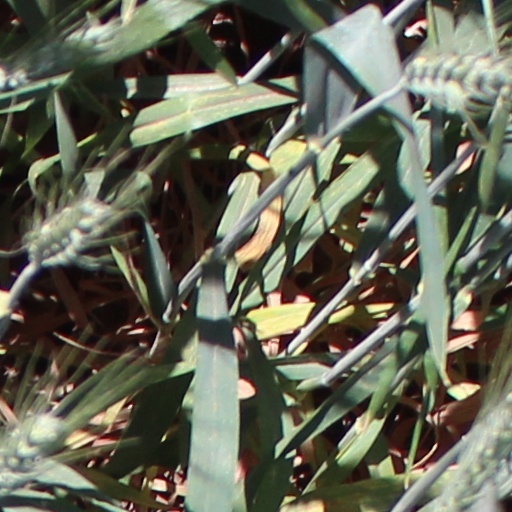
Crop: wheat